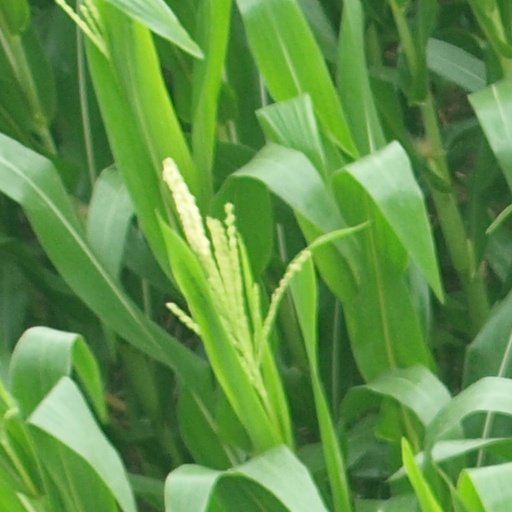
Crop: maize; corn